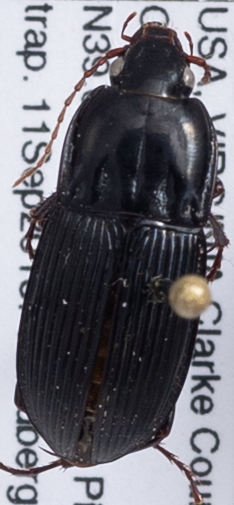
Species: Pterostichus permundus
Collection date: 2018-09-11
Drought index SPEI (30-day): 1.798
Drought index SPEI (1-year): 1.45
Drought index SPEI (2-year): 1.69